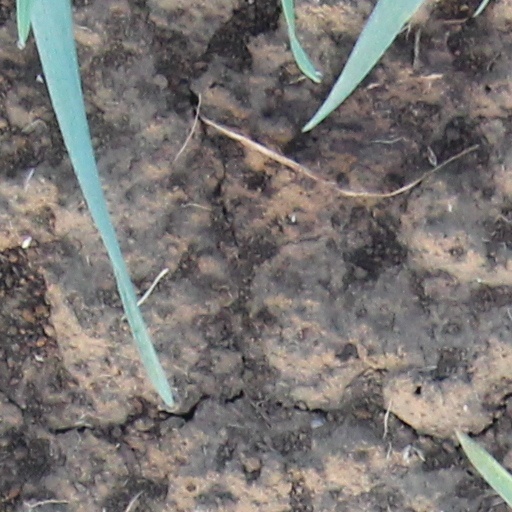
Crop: wheat